Alexander Fiske-Harrison

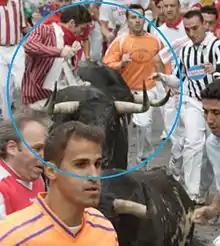
Fiske-Harrison, circled, running among the bulls of Torrestrella on calle Estafeta in Pamplona

An essay on bullfighting for "Prospect magazine" in September 2008 led Fiske-Harrison to move to Spain to further research the topic. He lived, trained and fought alongside matadors including Juan José Padilla, Cayetano Rivera Ordóñez – whose father Paquirri was killed in the ring, and grandfather Antonio Ordóñez the subject of Hemingway's The Dangerous Summer – and Eduardo Dávila Miura of the Miura bull family. He wrote about his experiences on his blog "The Last Arena: In Search of the Spanish Bullfight."